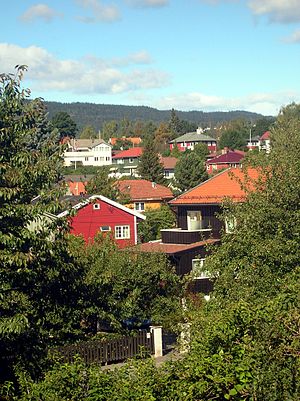
Anders Behring Breivik / Ungdom
Oslo-bydelen Tåsen, hvor Breivik fandt sin første kæreste.
Fjotolf Hansen, bedre kendt som Anders Behring Breivik er en norsk højreekstremistisk terrorist og massemorder, som er dømt for bombningen i Oslo og massakren på Utøya, som fandt sted den 22. juli 2011.